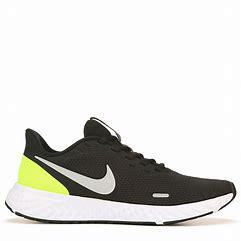
Brand: Nike
Model: Revolution 5